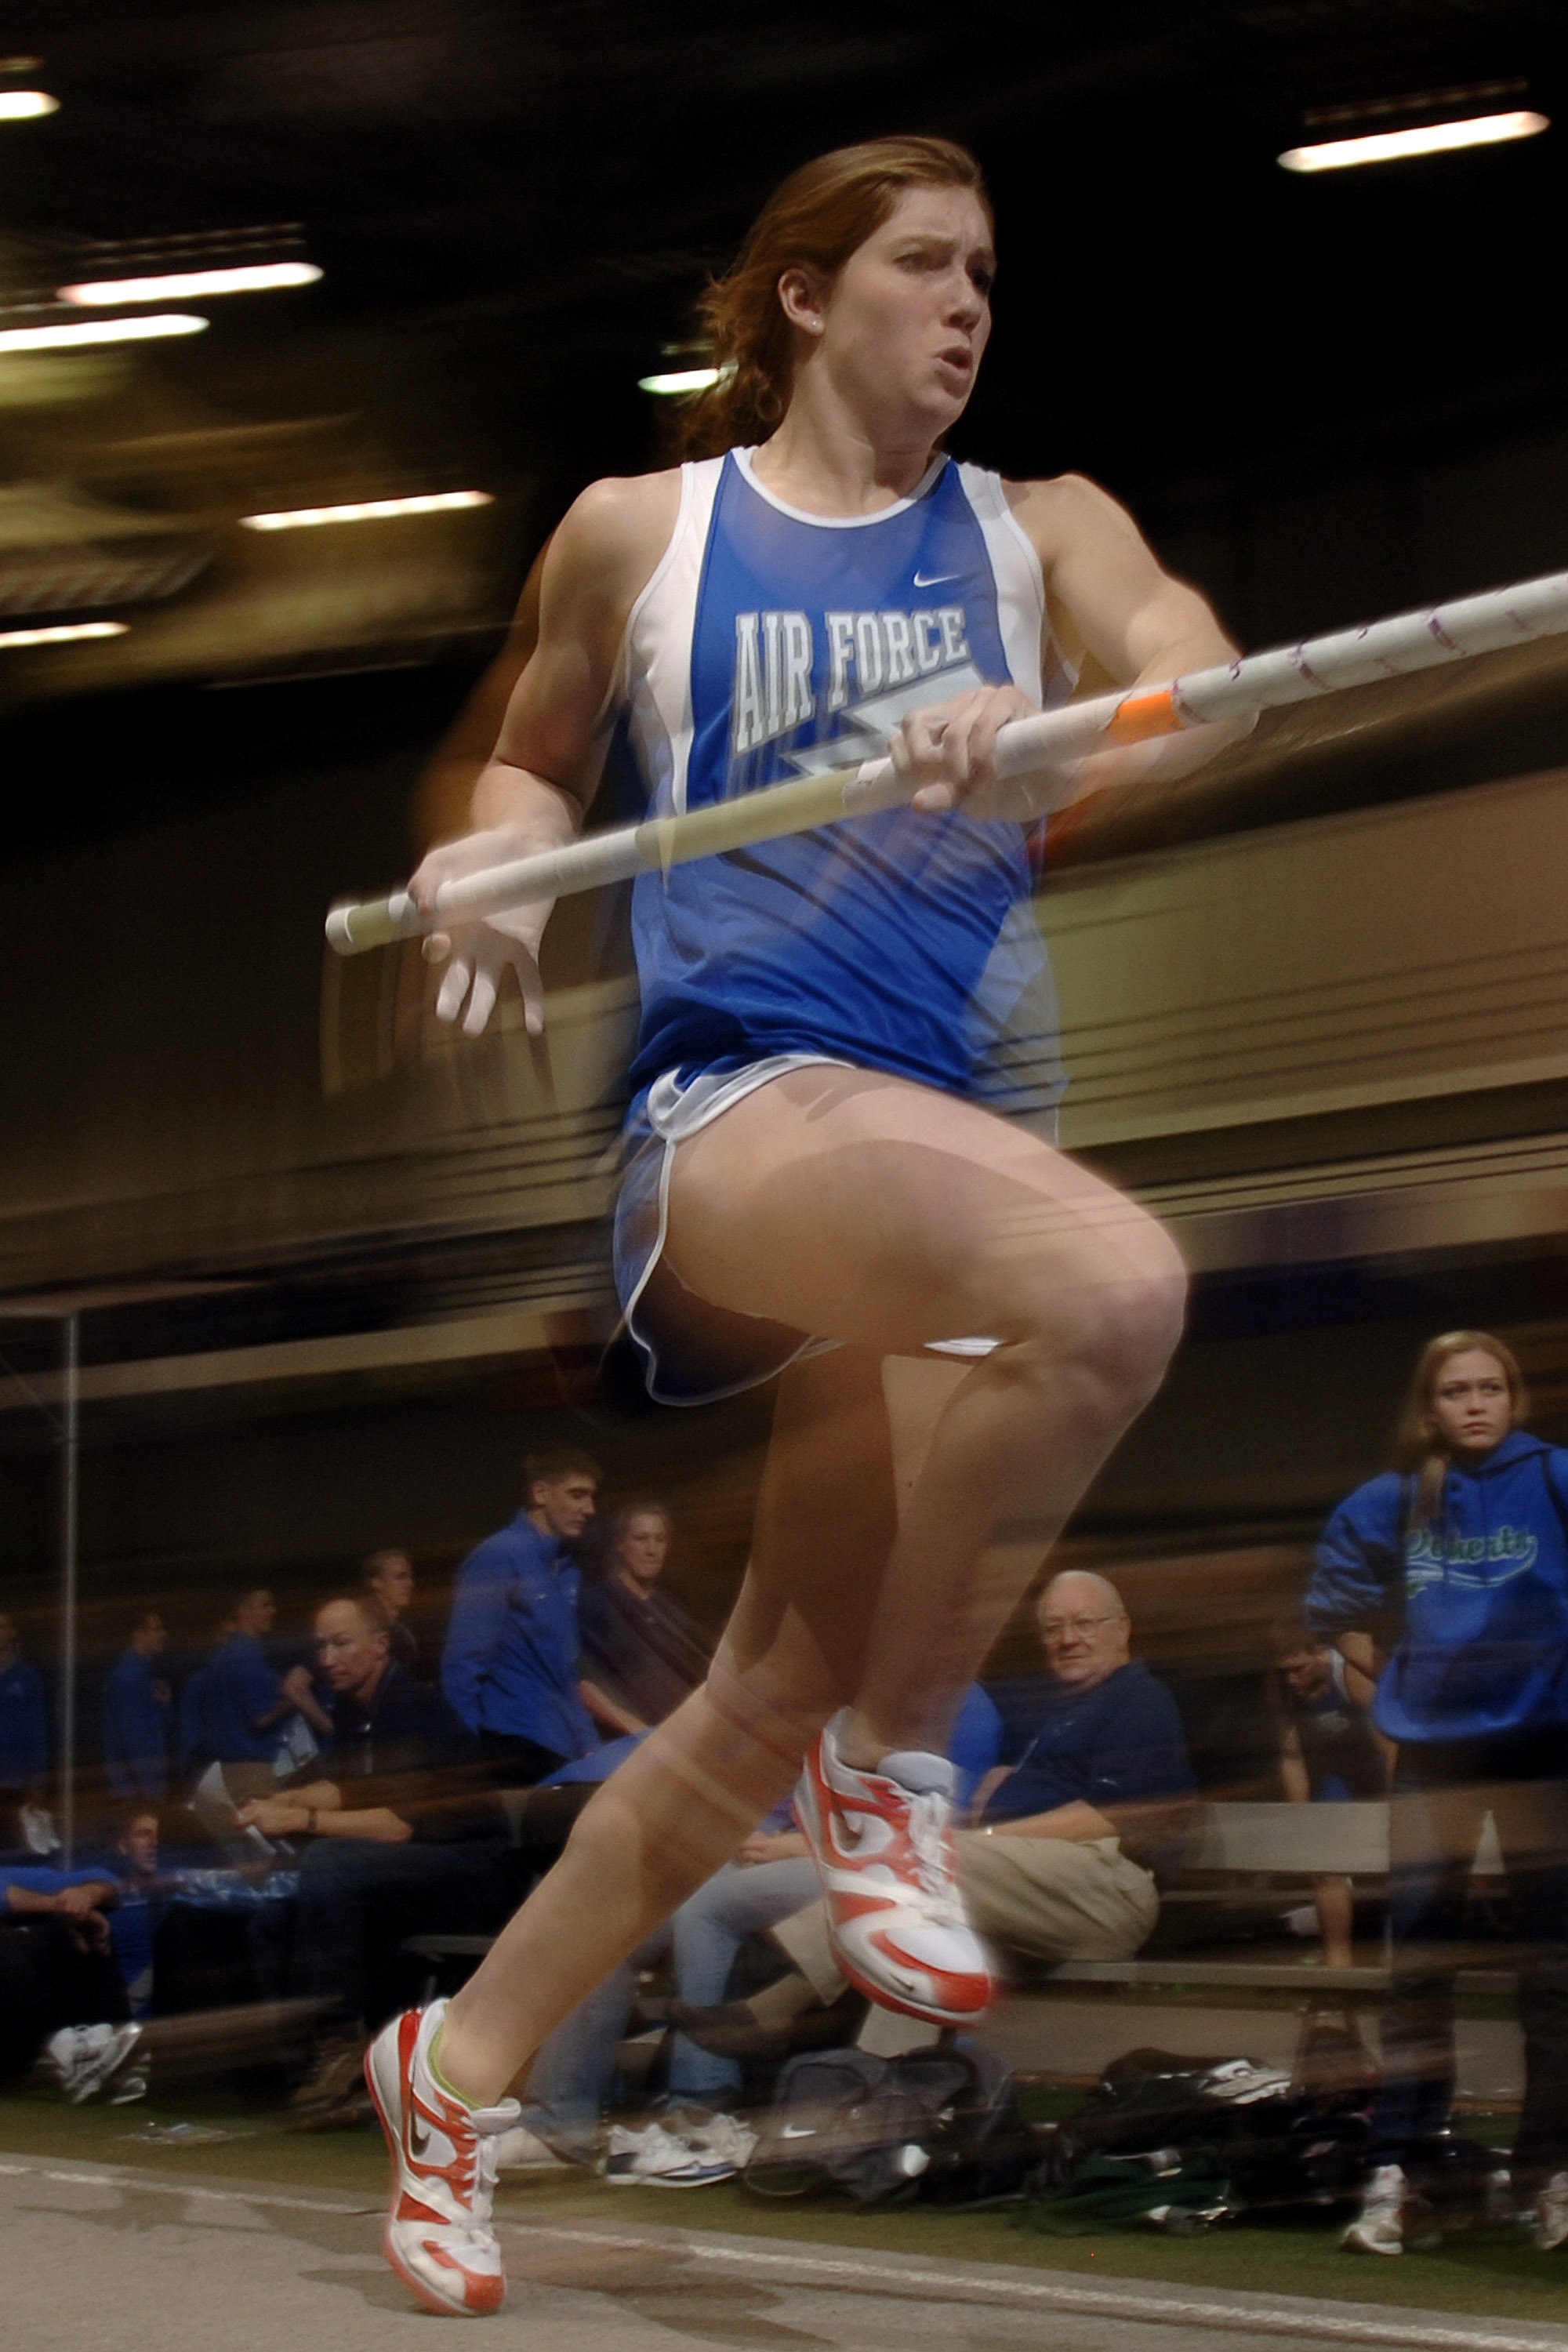
person, sport, field, running, jumping, female, high, skill, competition, focus, sports, championship, athlete, athletics, sprint, compete, physical exercise, pole vaulter, human action, track and field athletics, basketball moves, vaulter